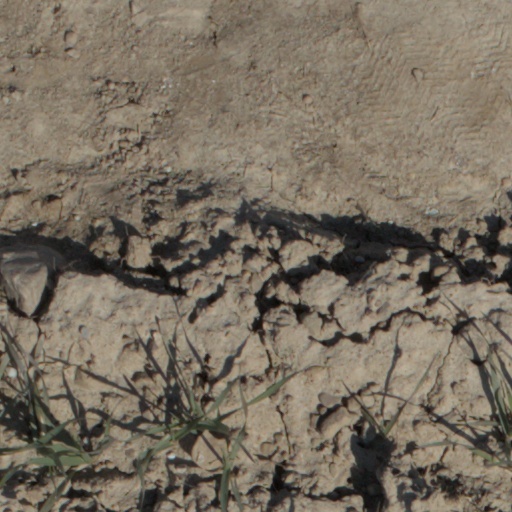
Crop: wheat